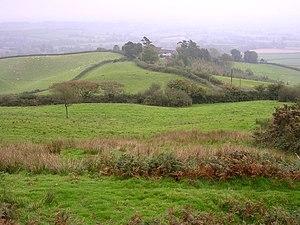
Pilsdon Pen est une colline culminant à 277 mètres d'altitude dans le Dorset, dans le Sud-Ouest de l'Angleterre, à l'extrémité nord du vallon de Marshwood dans le district administratif du Dorset-Occidental, à environ 7,2 kilomètres à l'ouest de Beaminster. C'est le deuxième point le plus haut du Dorset et offre une vue panoramique s'étendant sur plusieurs kilomètres. Il fut légué au National Trust par la famille Pinney en 1982.